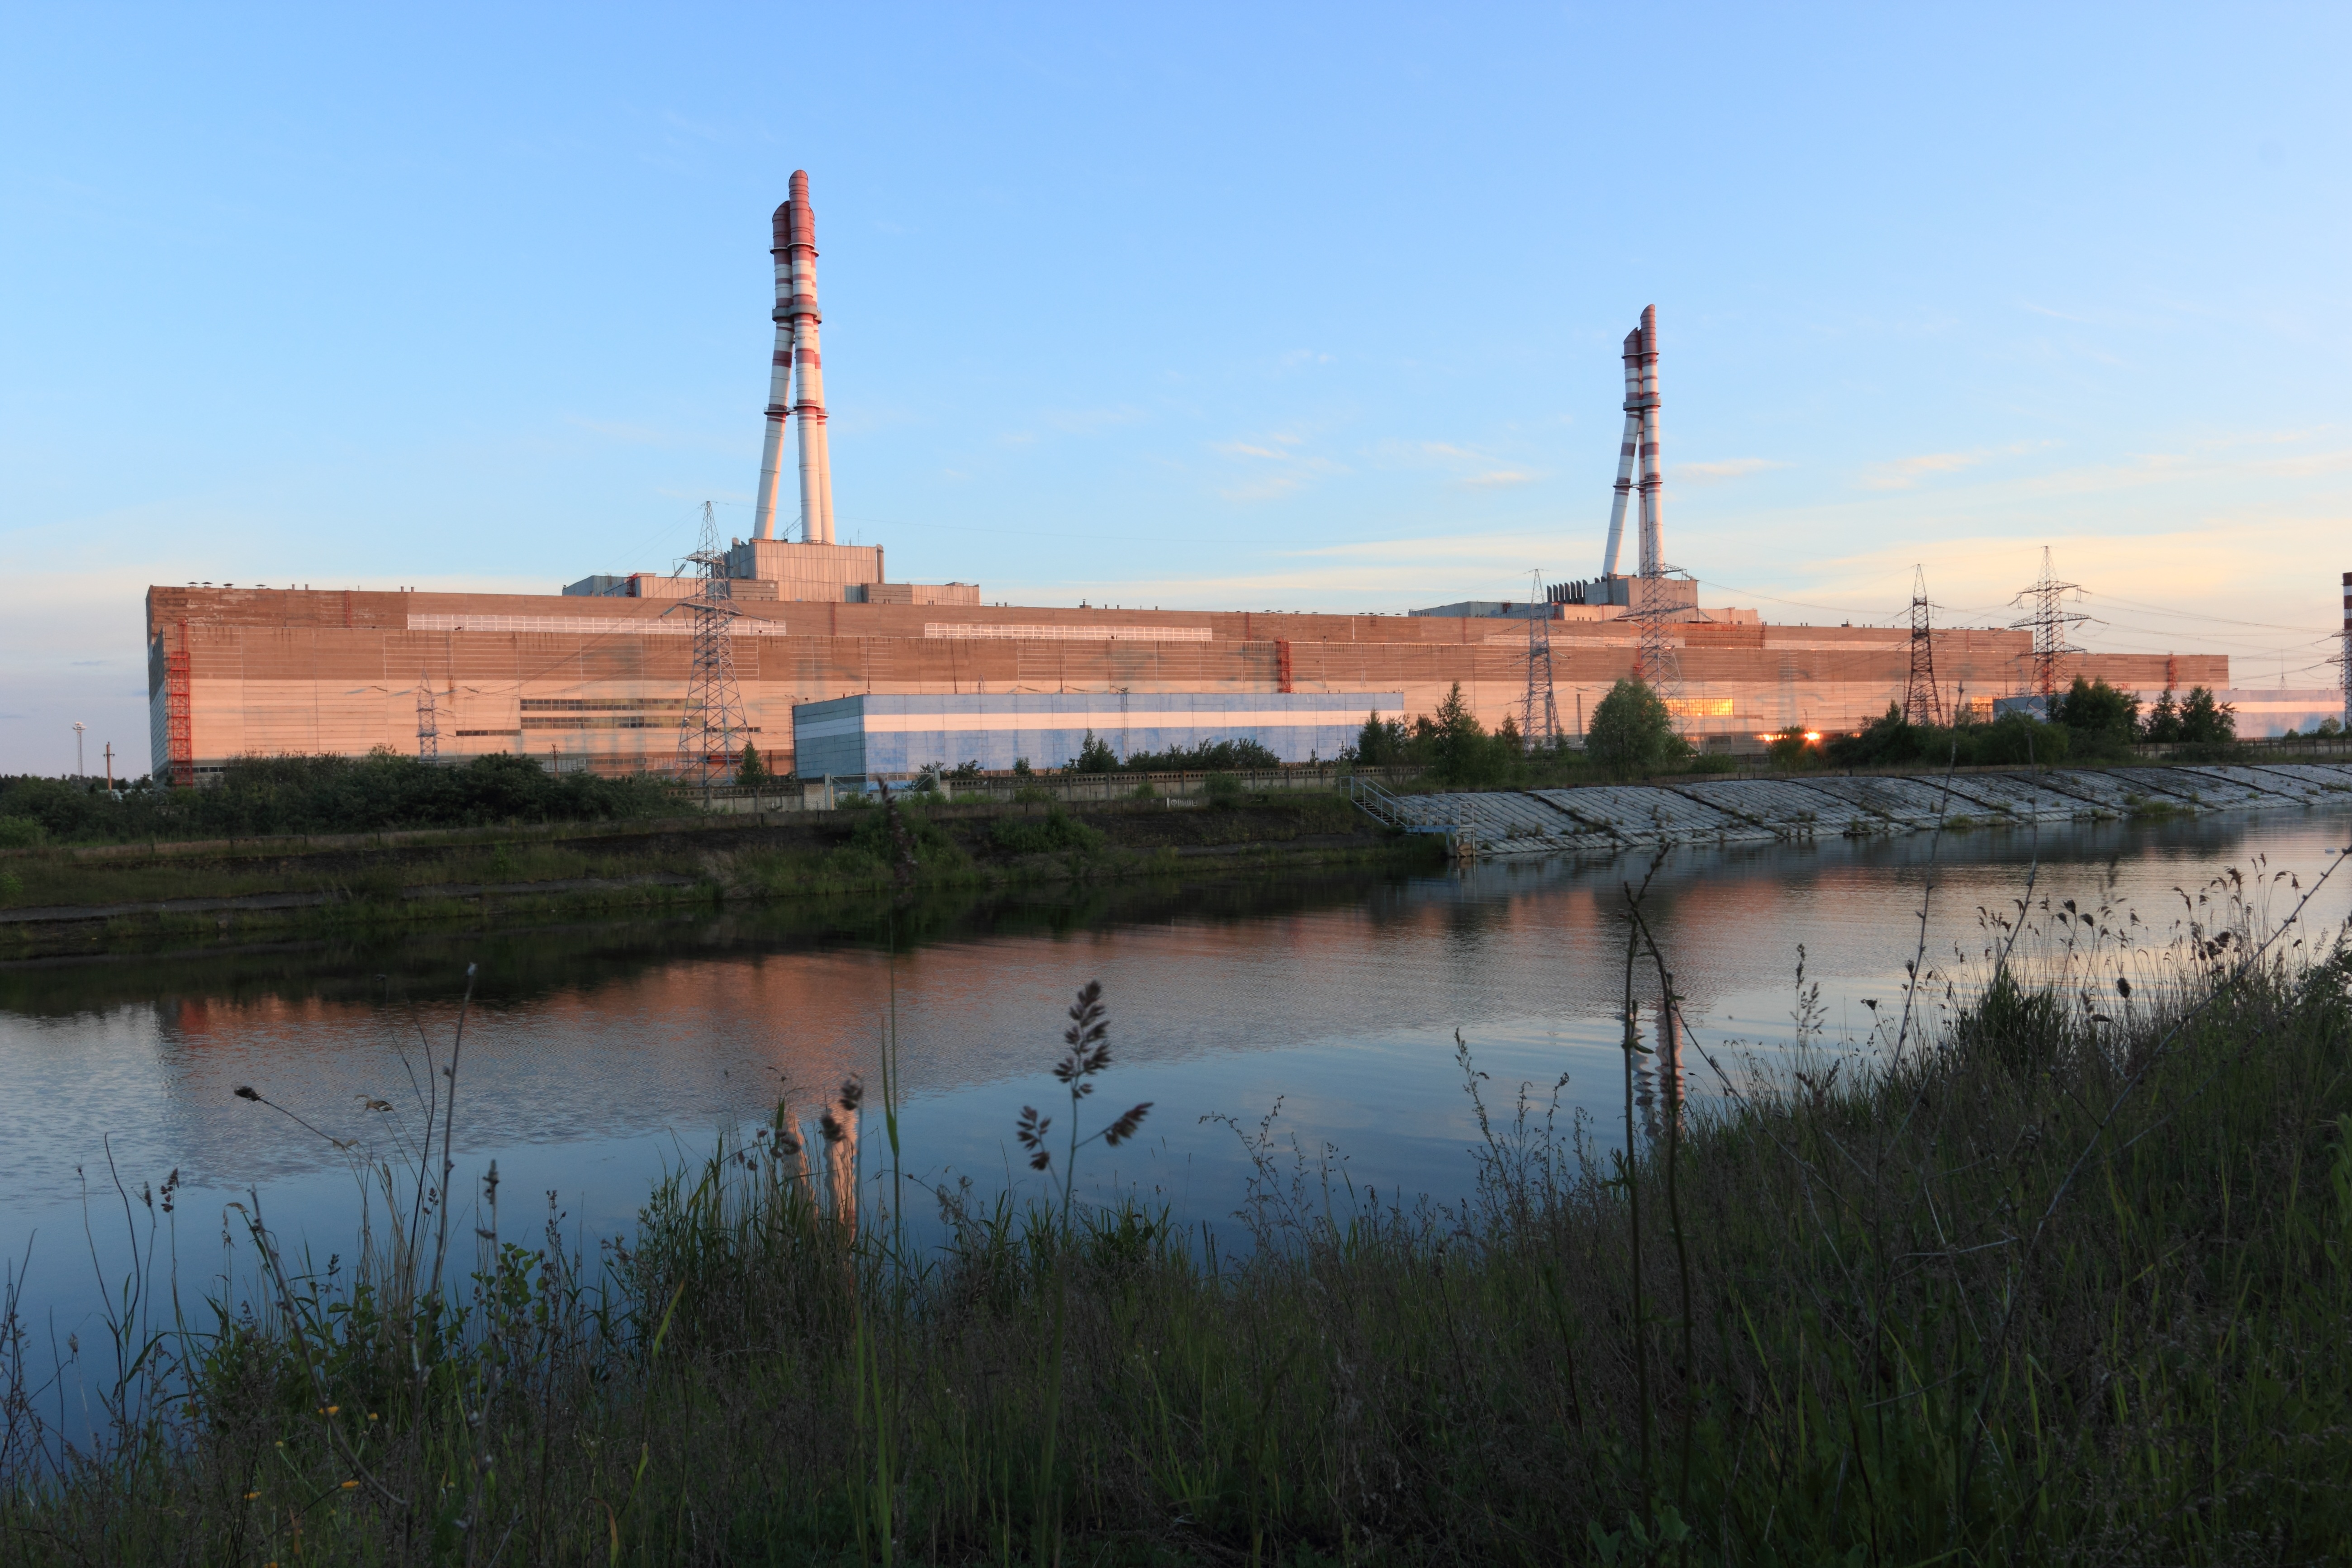
water, plant, skyline, river, reflection, tower, chimney, station, waterway, energy, power, smokestack, production, lithuania, nuclear, power station, ignalina, outdoor structure